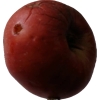
Label: Apple 17